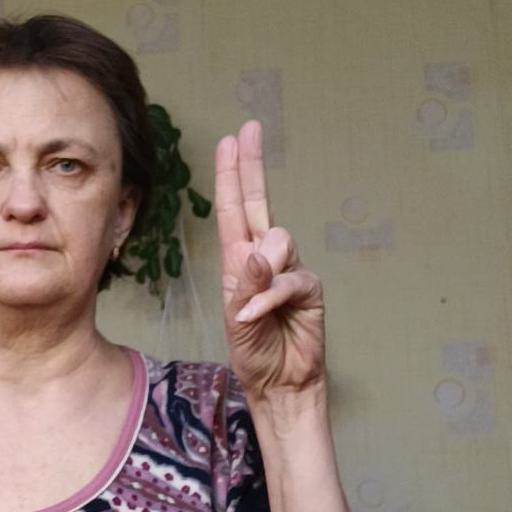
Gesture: two_up